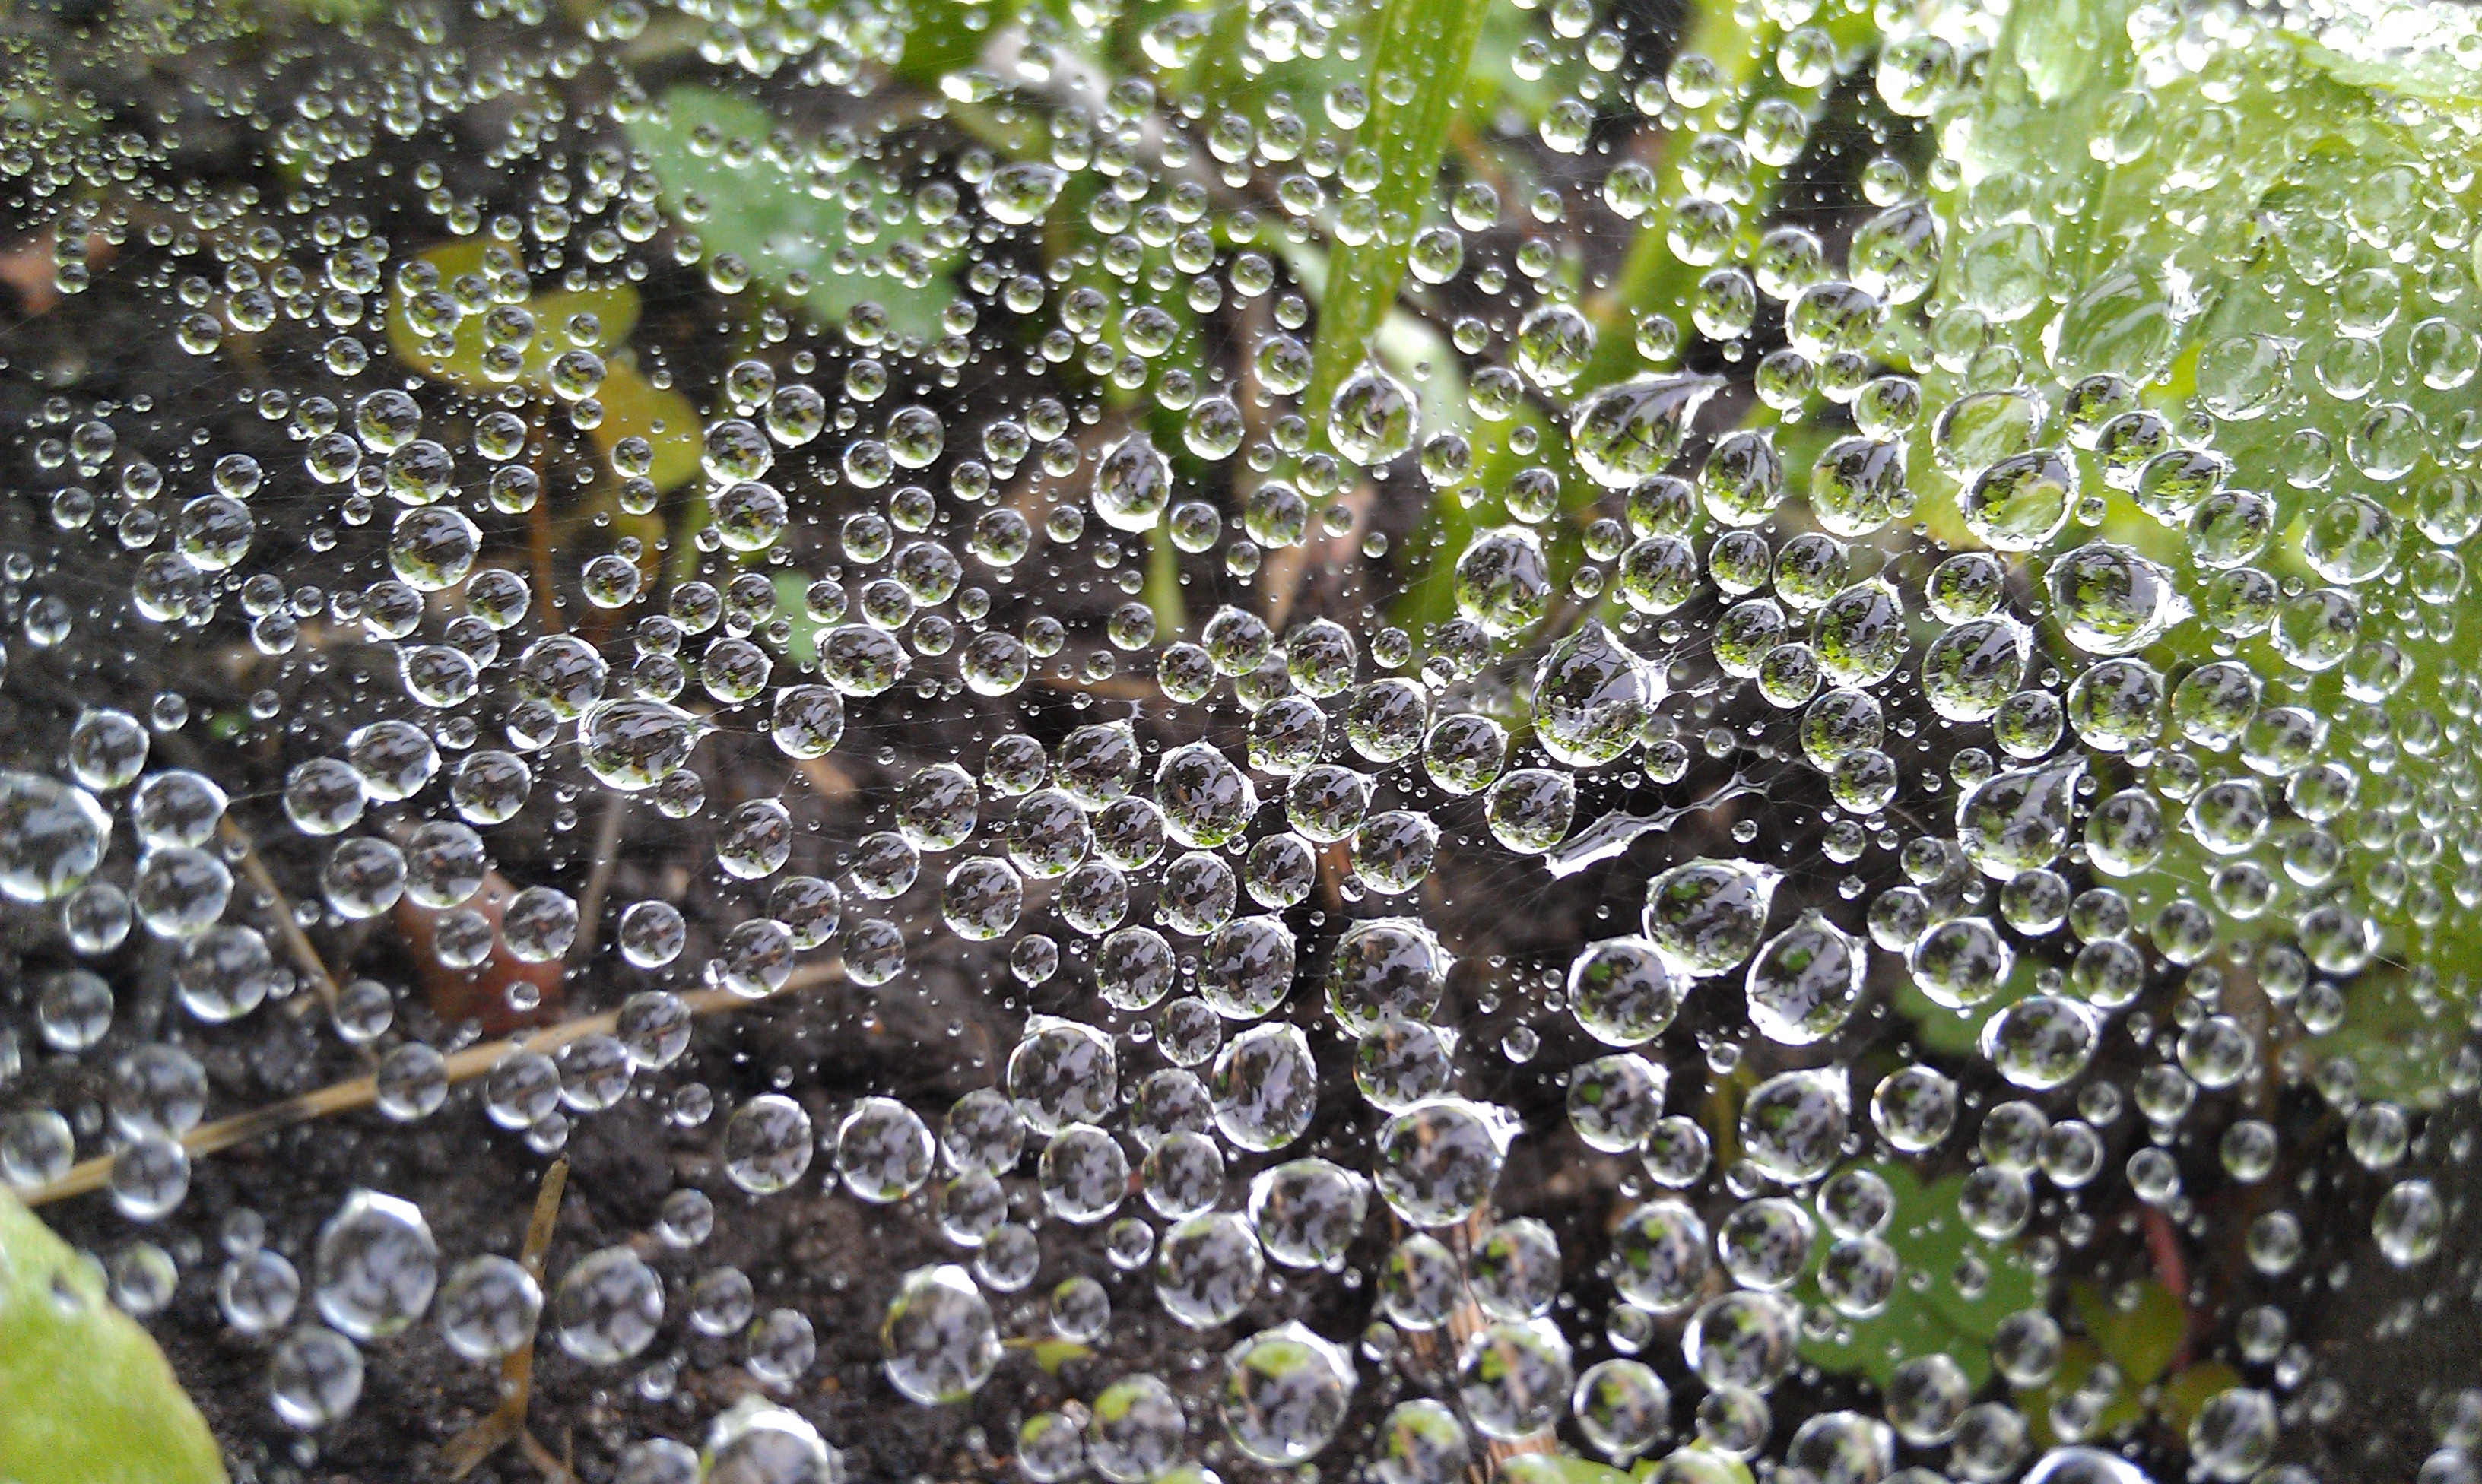
tree, water, nature, branch, plant, leaf, flower, green, produce, spray, macro, weather, closeup, flora, glitter, shrub, raindrops, rosa, drops, woody plant, land plant